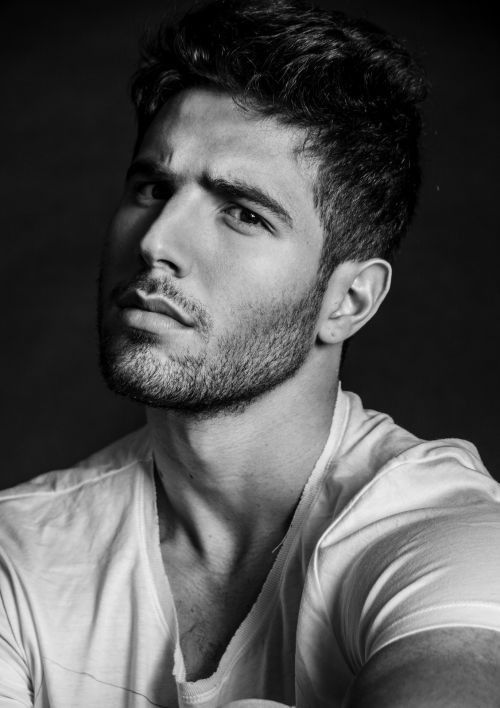
Label: Colored